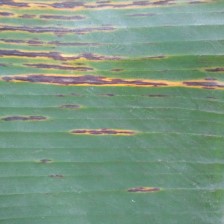
Label: sigatoka